Harvard University

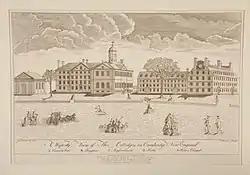
A 1767 engraving of Harvard College by Paul Revere

Harvard was founded in 1636 by a vote of the Great and General Court of the Massachusetts Bay Colony. Its first headmaster, Nathaniel Eaton, took office the following year. In 1638, the university acquired English North America's first known printing press. The same year, on his deathbed, John Harvard, a Puritan clergyman who had emigrated to the colony from England, bequeathed the emerging college £780 and his library of some 320 volumes; the following year, it was named Harvard College.